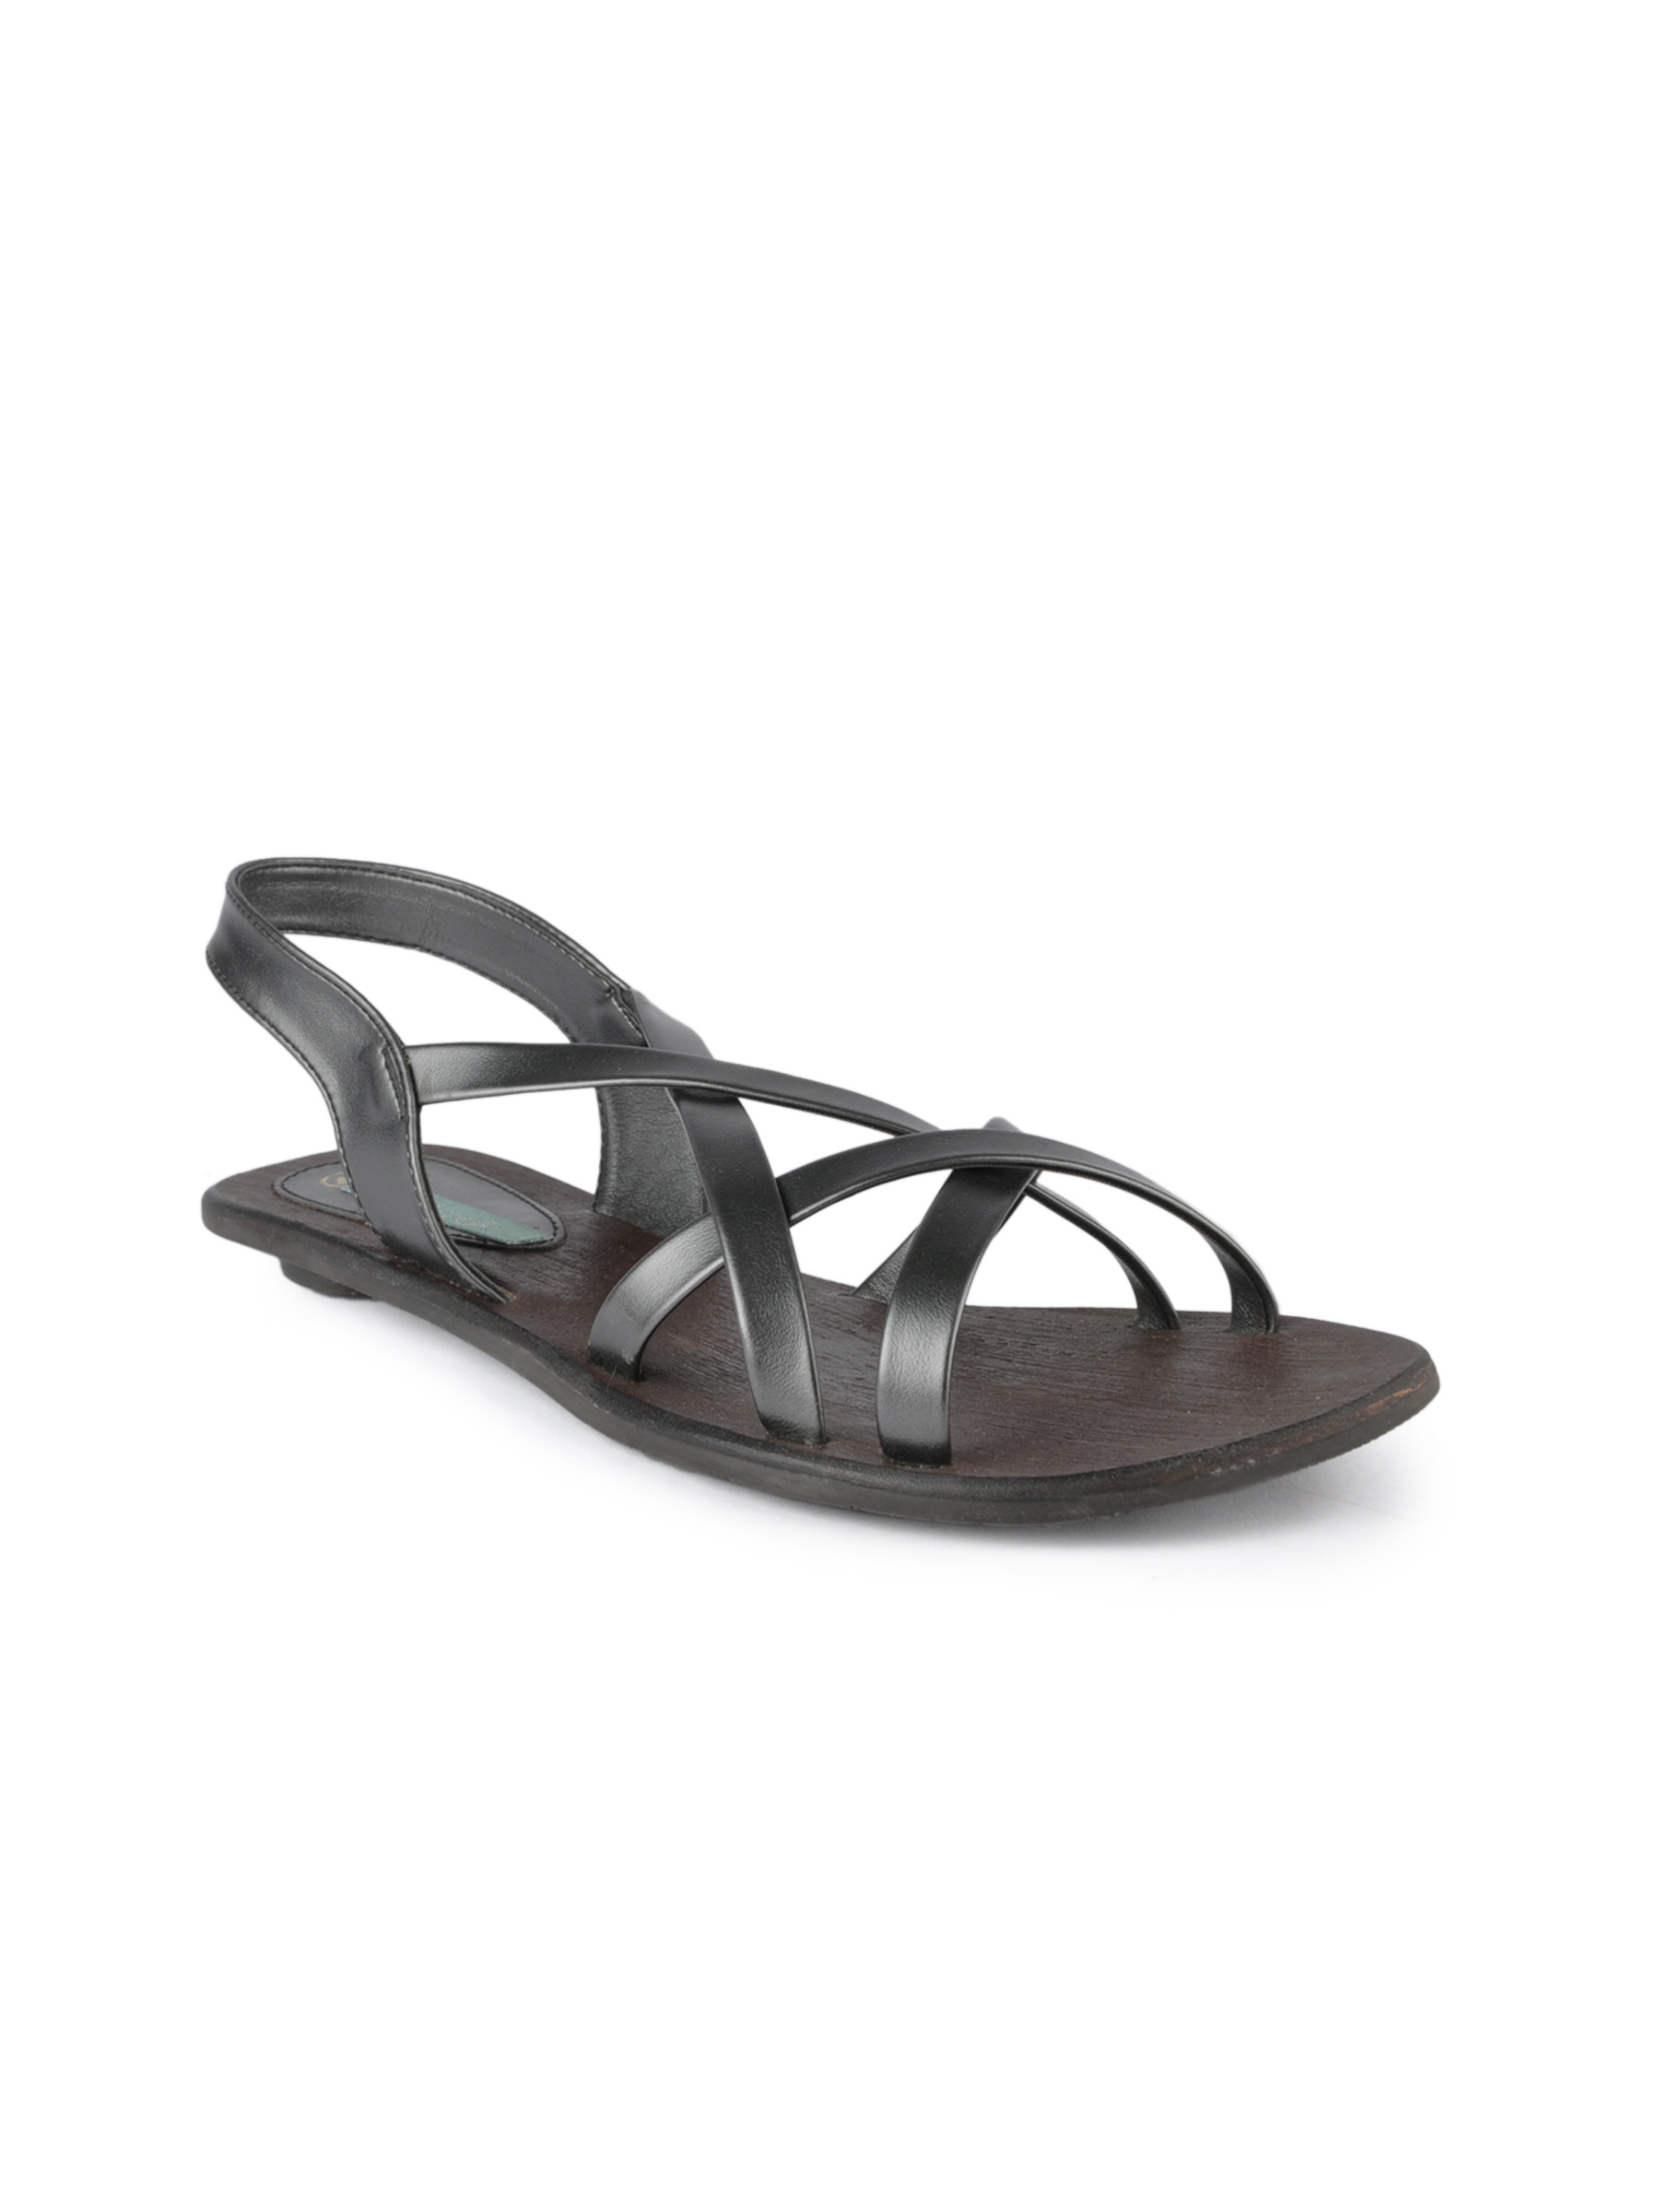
Catwalk Women Casual Matalic Flats
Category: Footwear / Shoes / Heels
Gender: Women
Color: Black
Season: Winter 2015
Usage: Casual